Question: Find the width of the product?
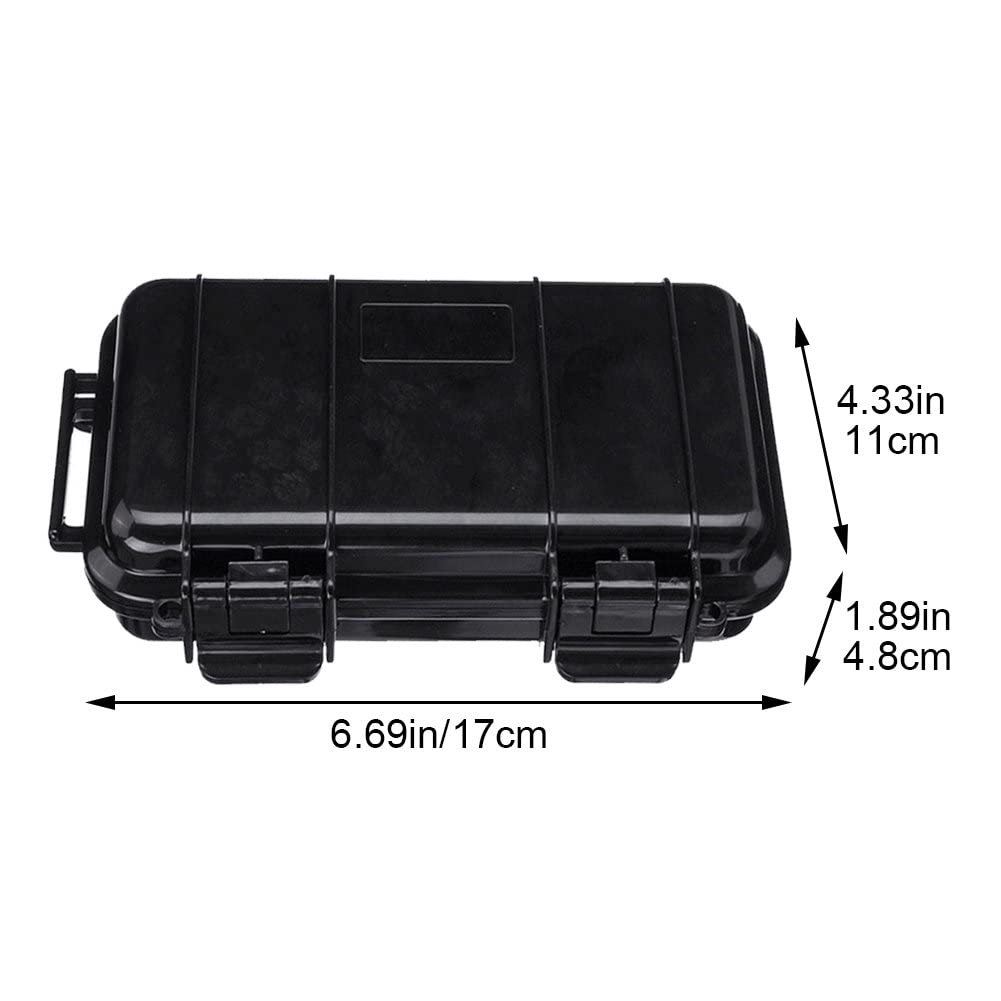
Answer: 4.8 centimetre